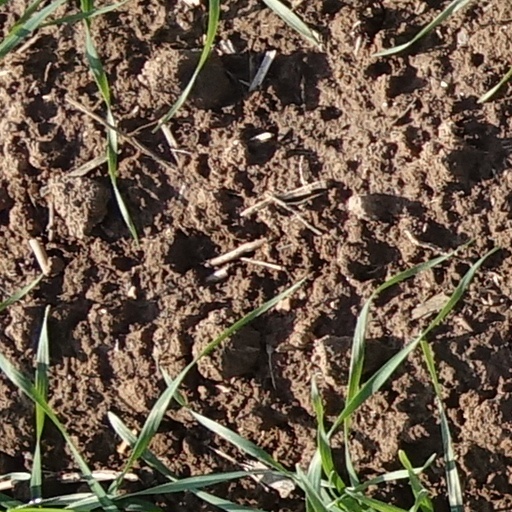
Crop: wheat